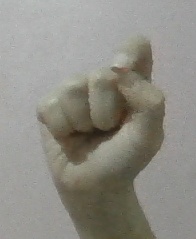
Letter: fa